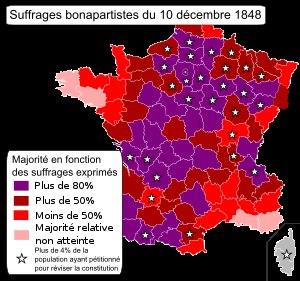
L'élection présidentielle de 1848, organisée pour désigner le président de la Deuxième République française, s'est tenue les 10 et 11 décembre 1848 et s'est conclue par la victoire écrasante de Louis-Napoléon Bonaparte, élu au premier tour au suffrage universel masculin pour un mandat de quatre ans.